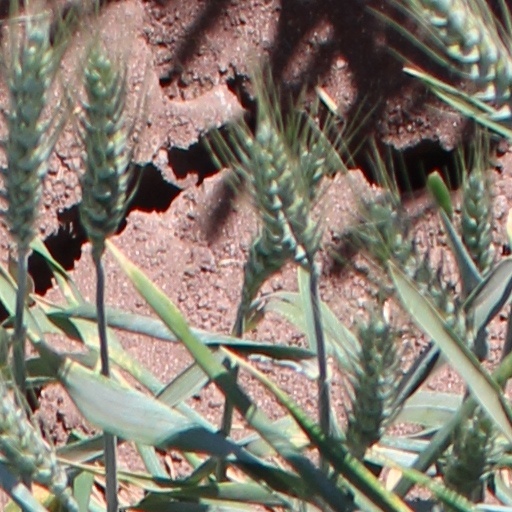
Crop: wheat